Tiriel (opera)

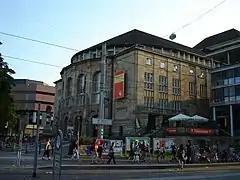
Stadttheater Freiburg

The premiere took place at the Stadttheater Freiburg on 28 January 1989.